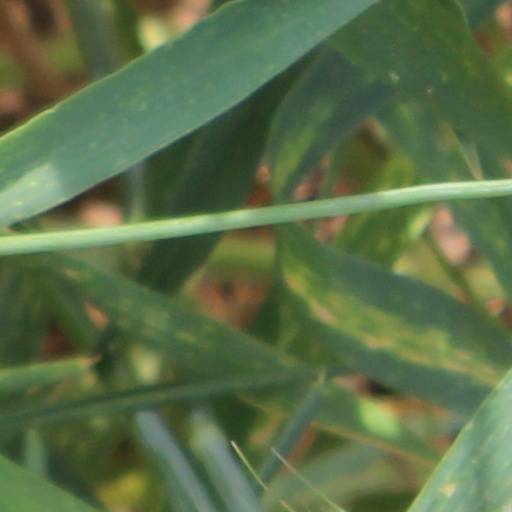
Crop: wheat